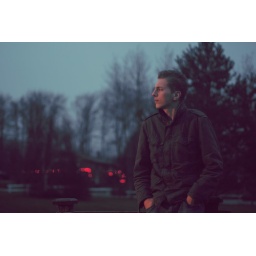
black & white in colour